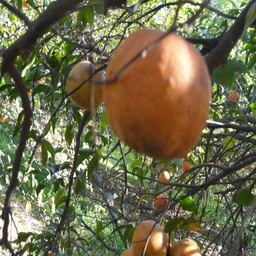
Plant part: fruit
Disease: canker